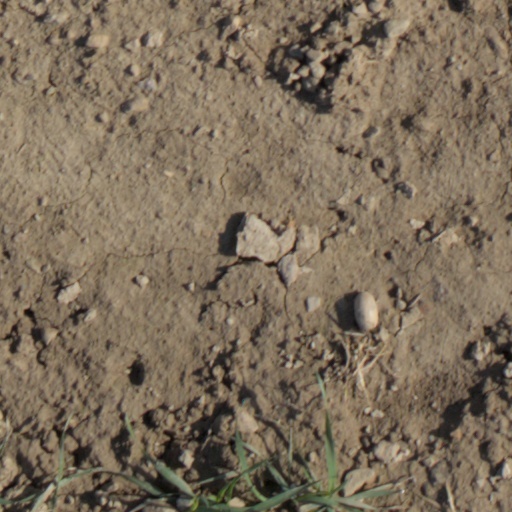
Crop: wheat